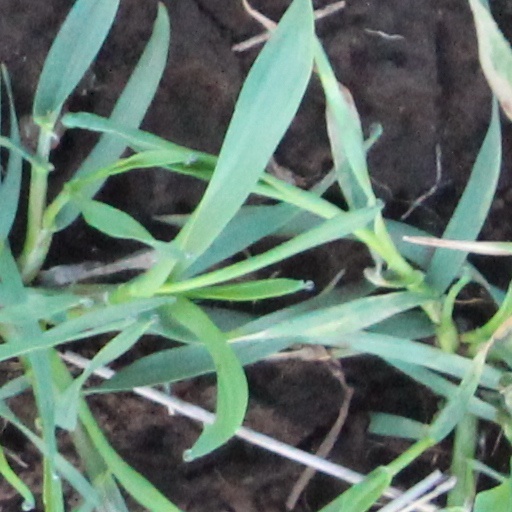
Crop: wheat